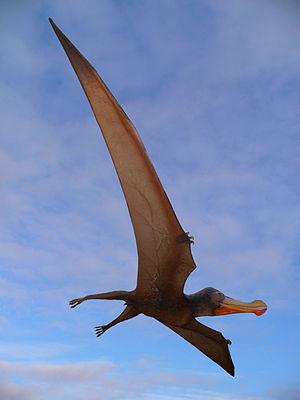
Ornithocheirus est un genre éteint de ptérosaures, connu à partir de fragments de fossiles découverts dans des sédiments d'âge Crétacé, du Barrémien au Cénomanien, soit il y a environ entre ≃129,4 et 93,9 millions d'années, mentionnés en Europe, en Russie, en Amérique du Sud et en République démocratique du Congo.